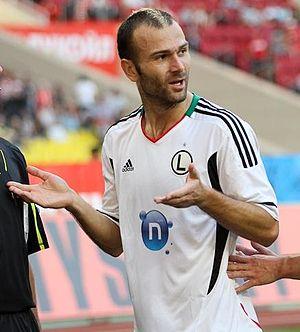
Danijel Ljuboja, né le 4 septembre 1978 à Vinkovci, est un footballeur international serbe qui évoluait au poste d'attaquant.